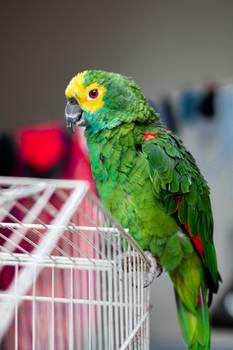
Label: No Watermark